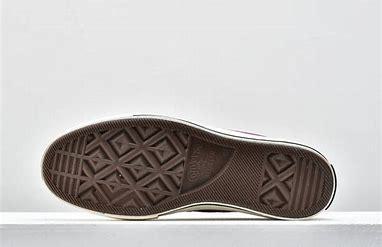
Brand: Converse
Model: Chuck Taylor All Star 1970S Canvas